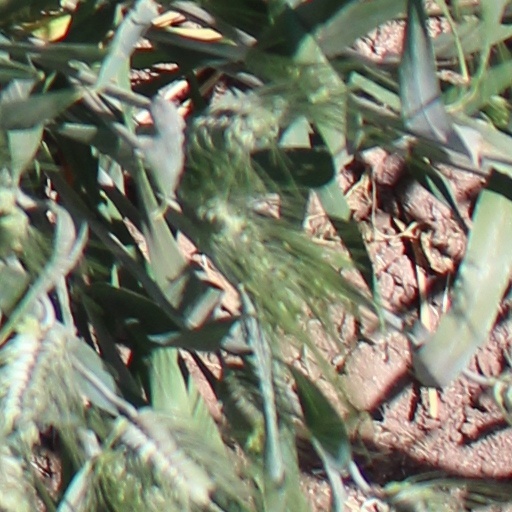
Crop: wheat